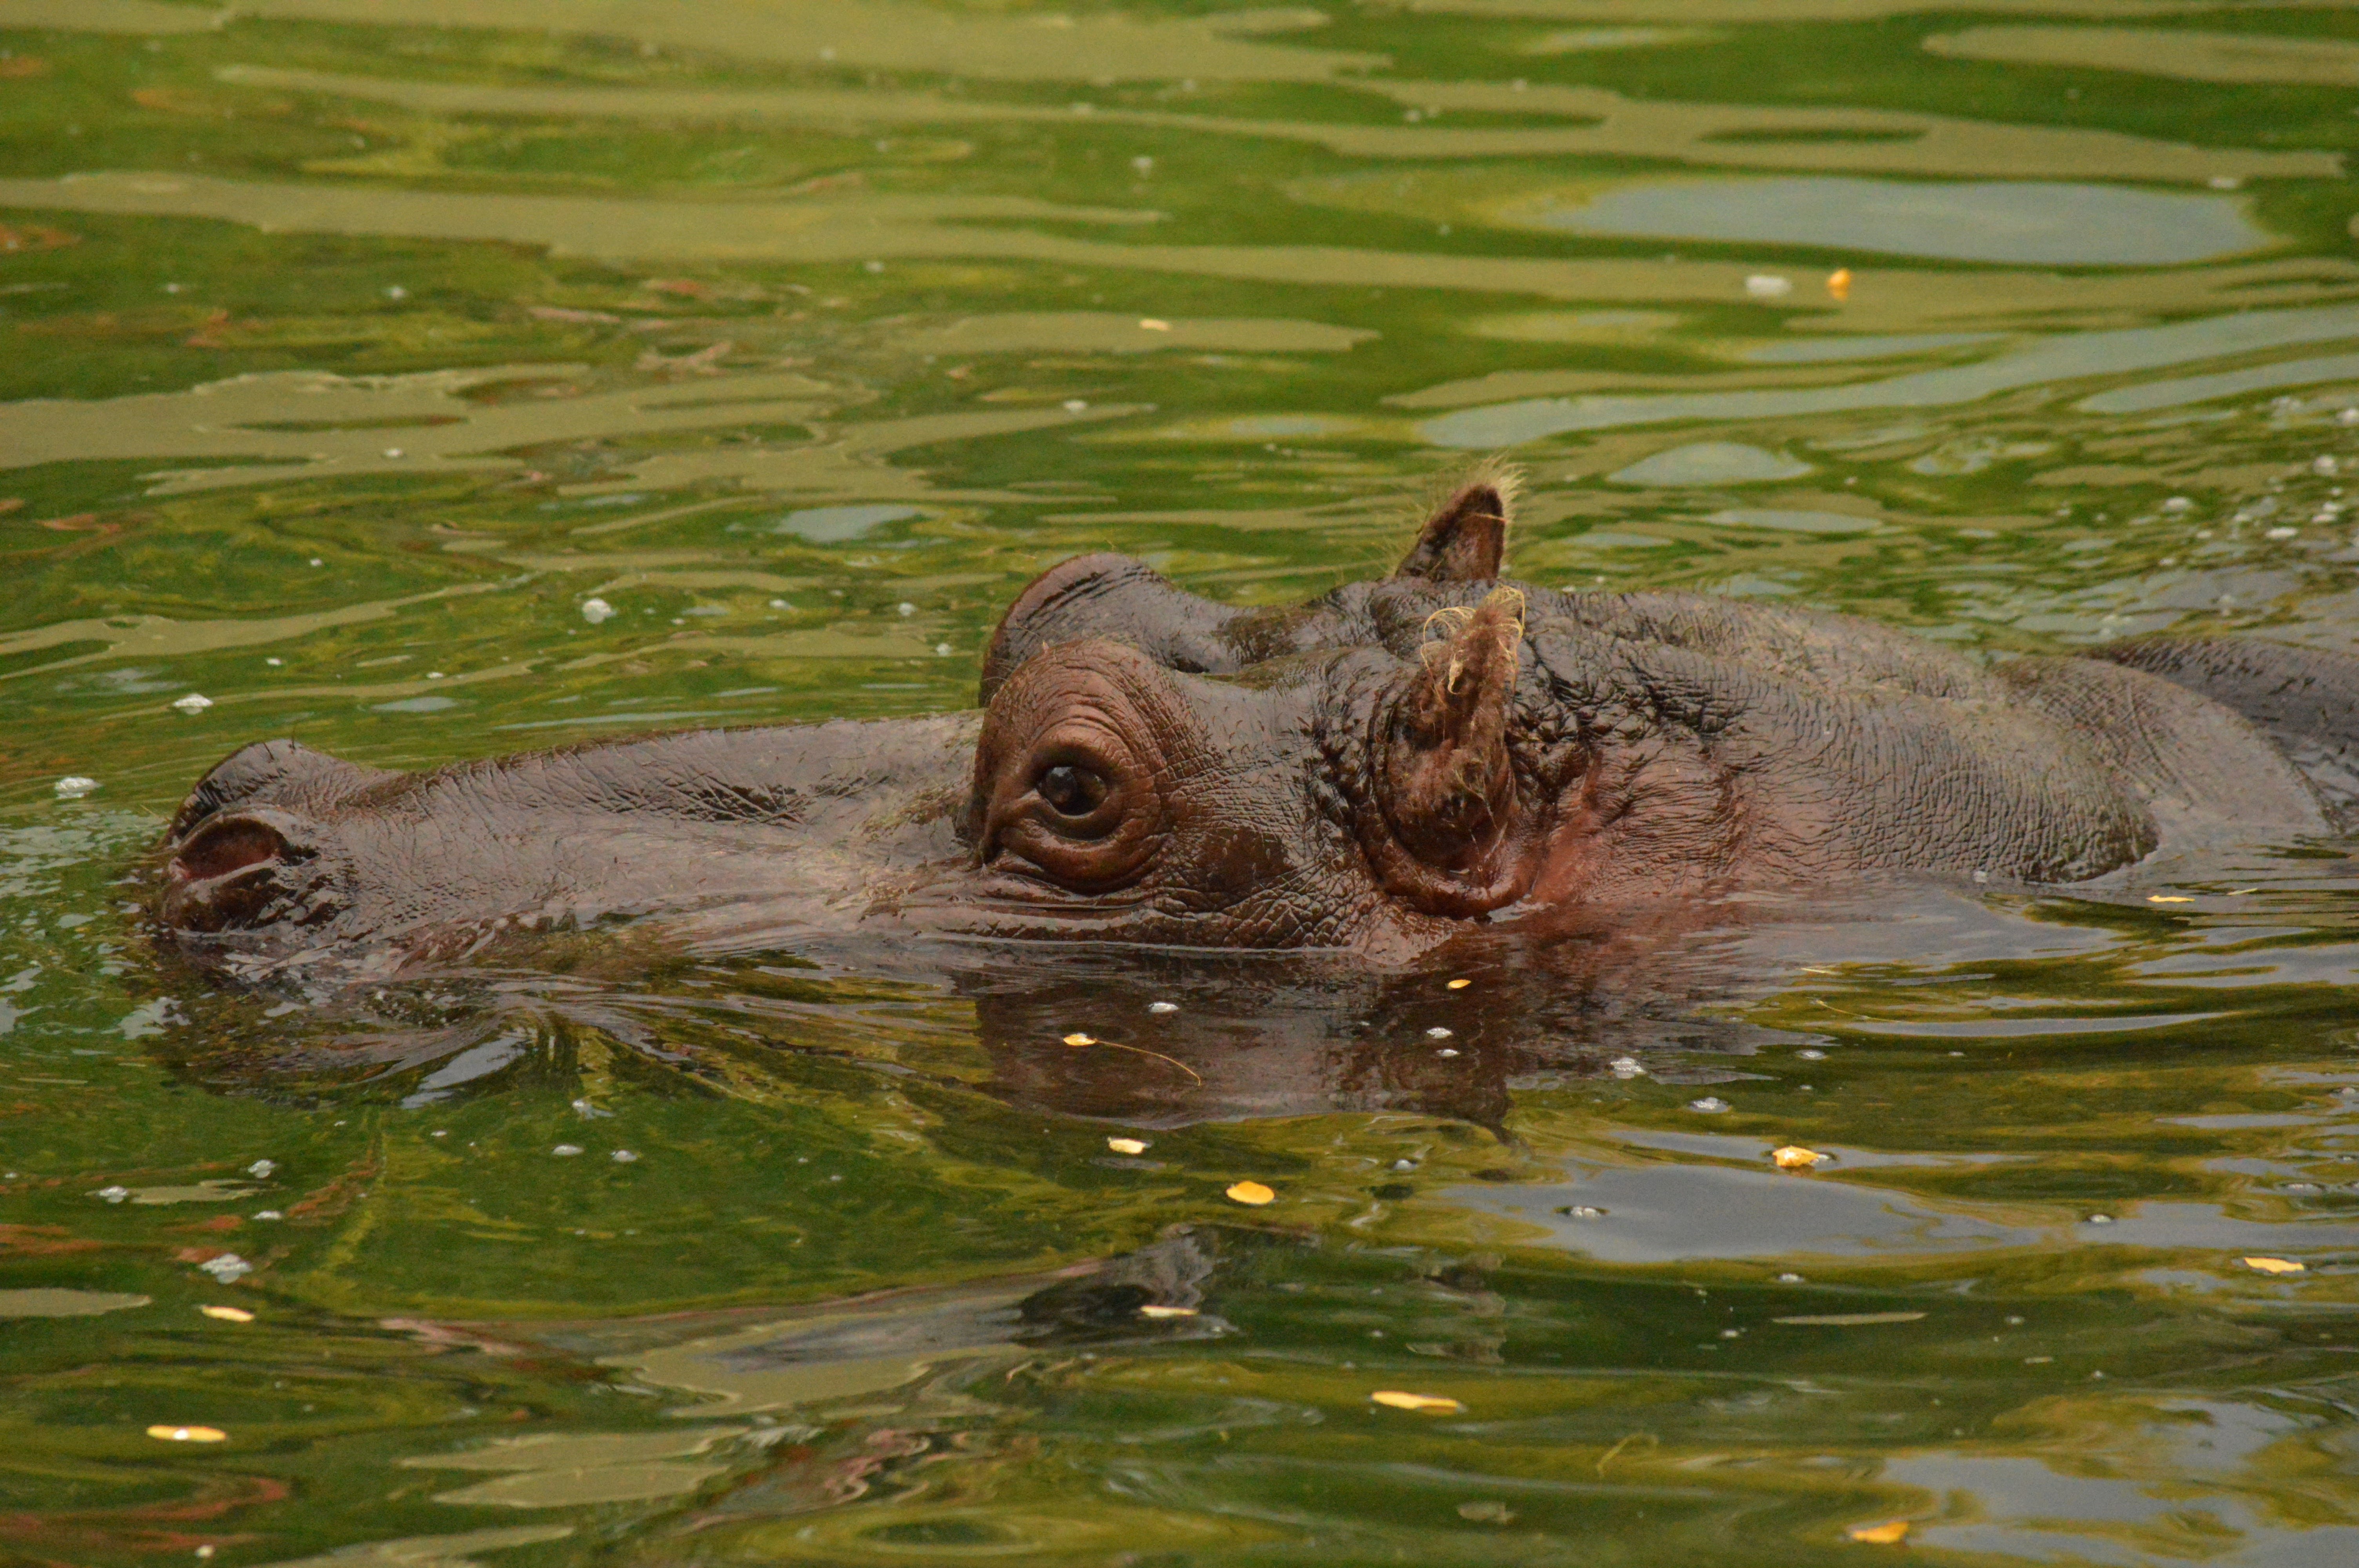
water, nature, wildlife, zoo, mammal, fauna, vertebrate, safari, hippopotamus